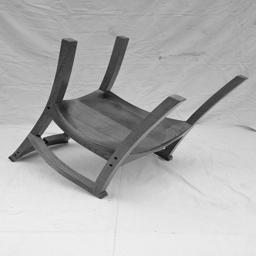
i like these chairs upside down almost as much as right side up .